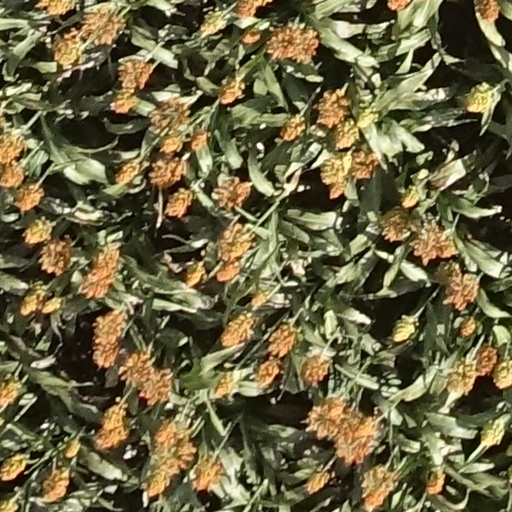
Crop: sorghum